Albanais

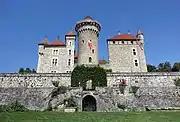
The "Château de Montrottier"

The A41 autoroute, built in the 1970s, crosses the Albanais with exits at Albens/Aix-Nord (14), Alby-Rumilly (15), and Annecy-Sud (16). A new exit is under construction at Chaux, between the existing exits 15 and 16.